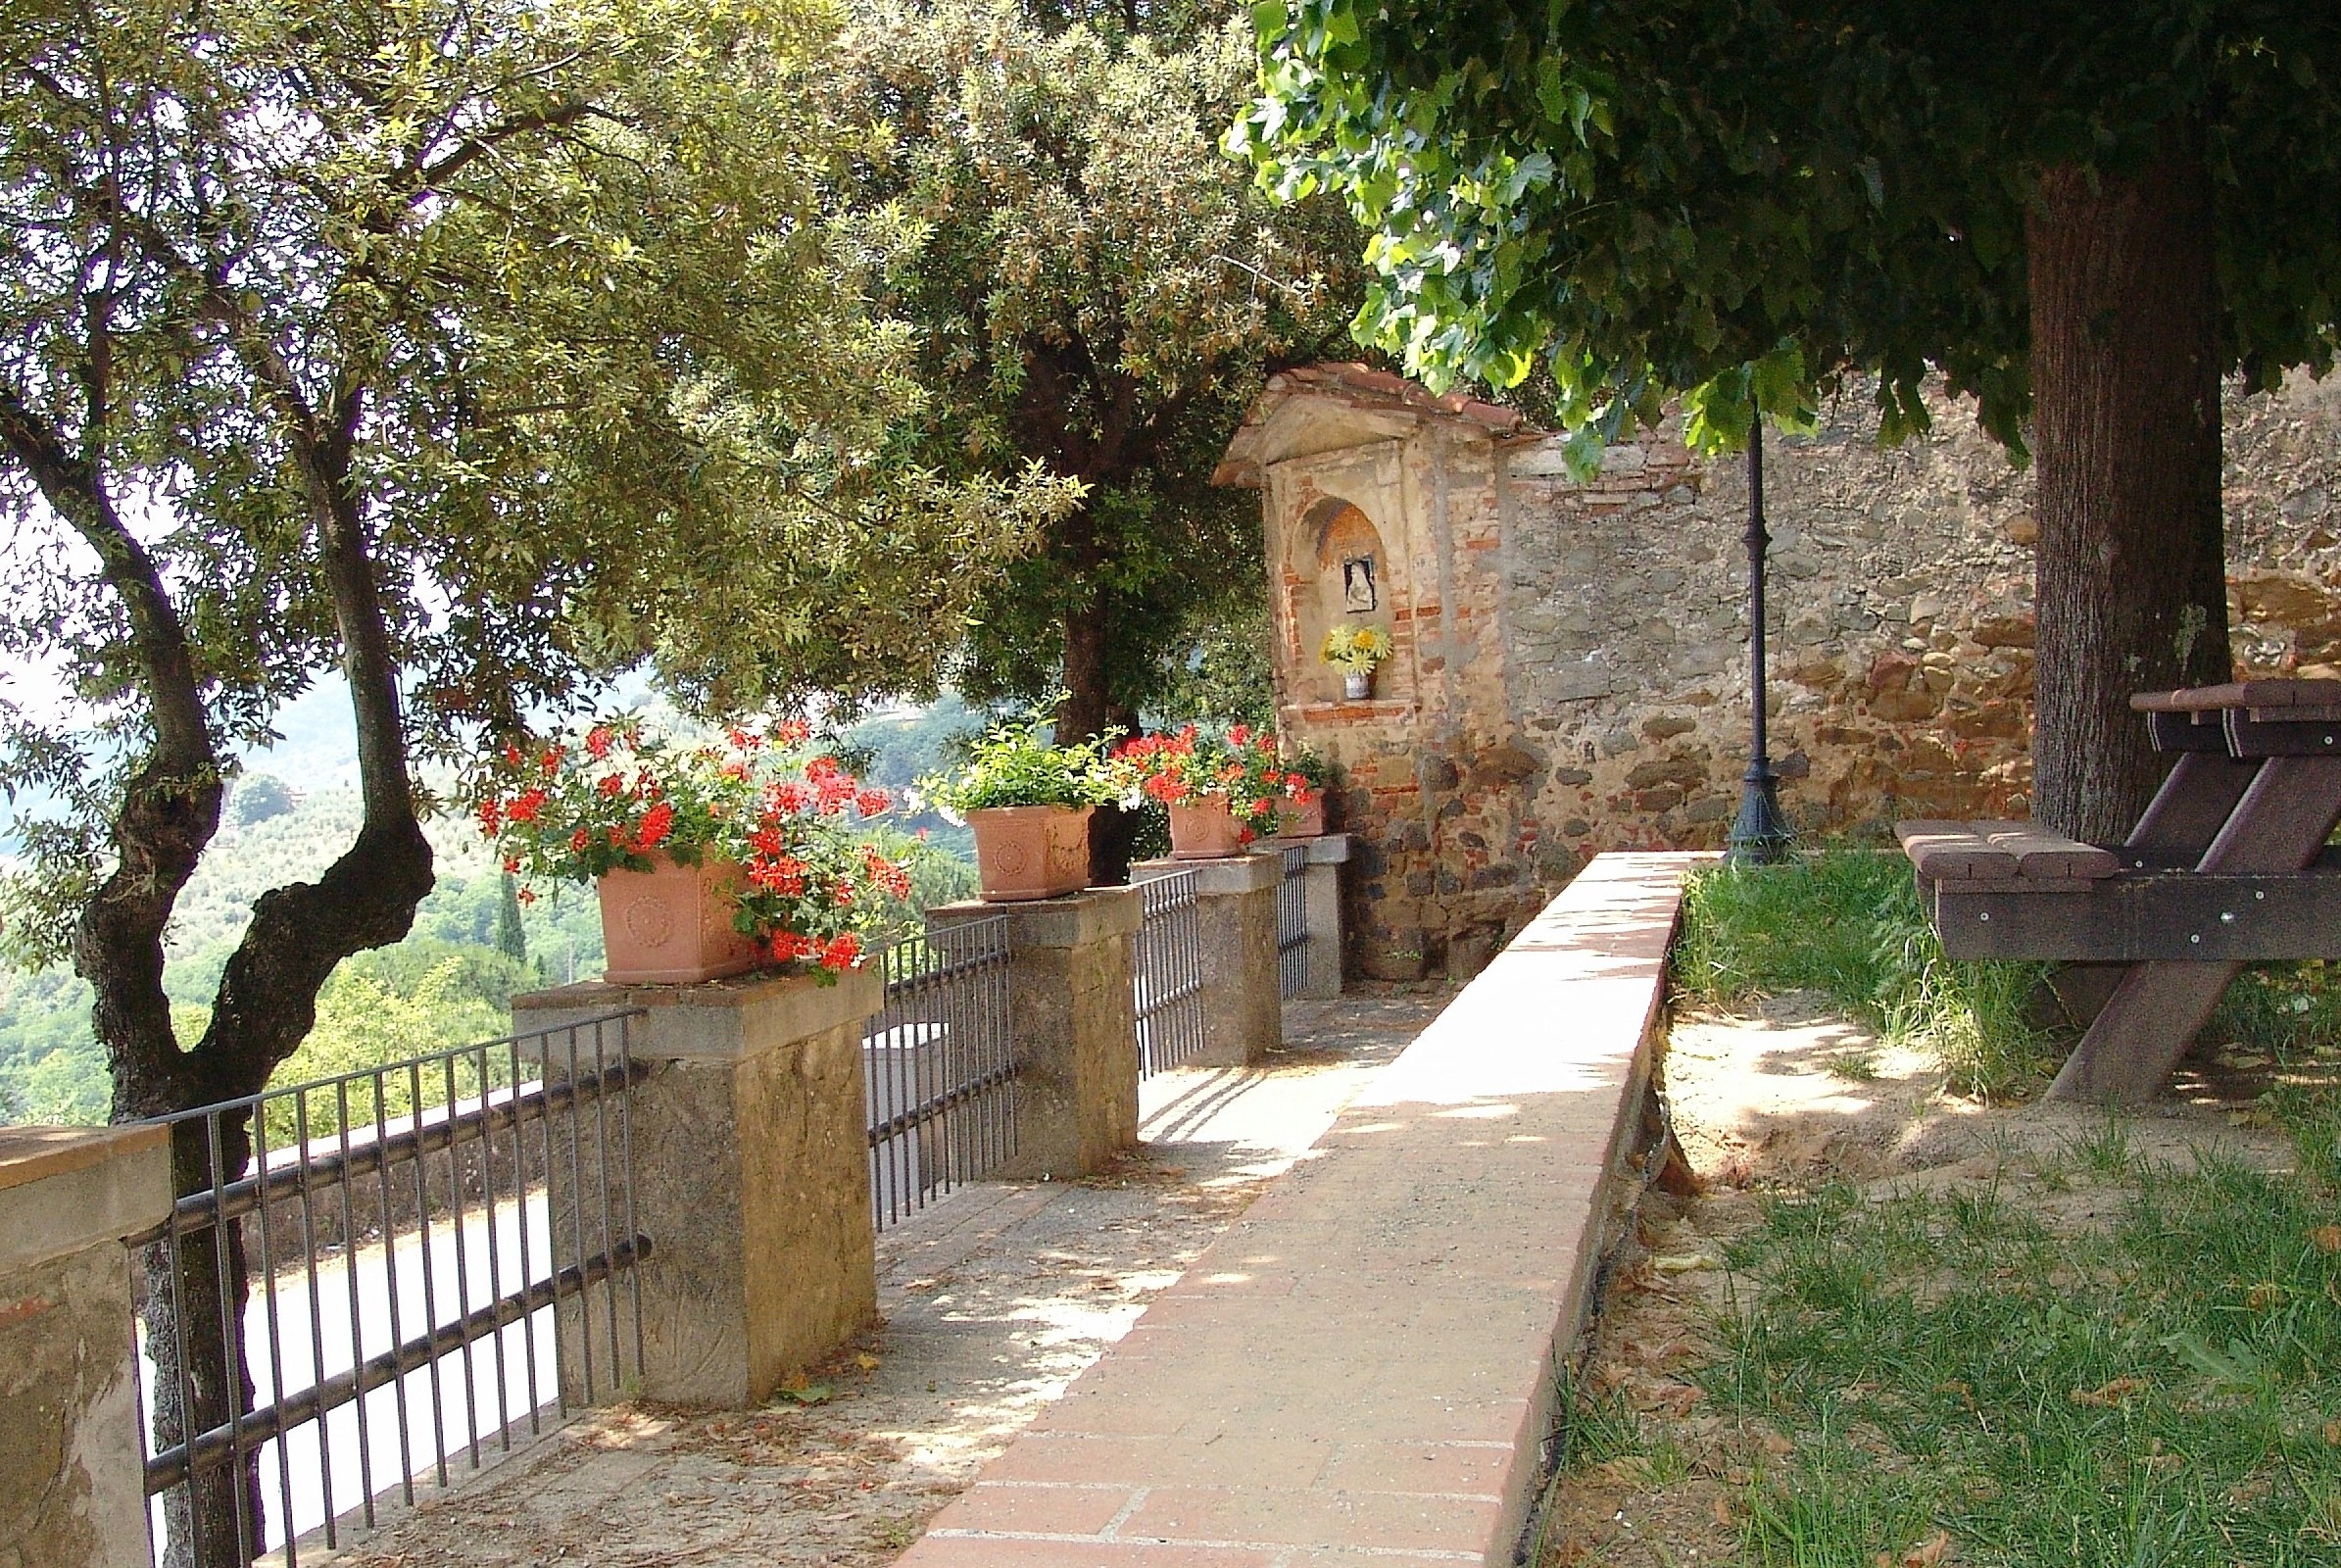
flower, home, village, mediterranean, cottage, park, backyard, italy, garden, courtyard, estate, yard, idyll, recovery